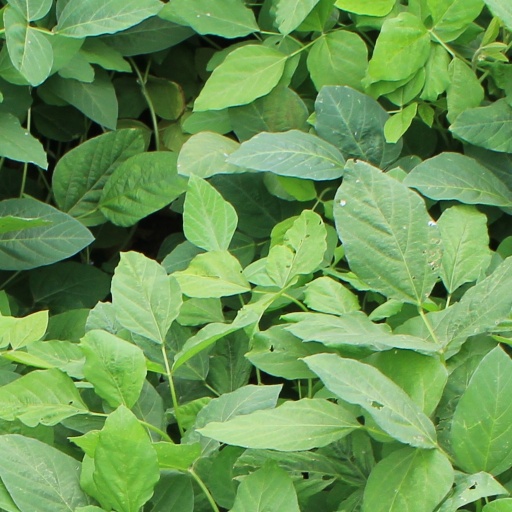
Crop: soybean